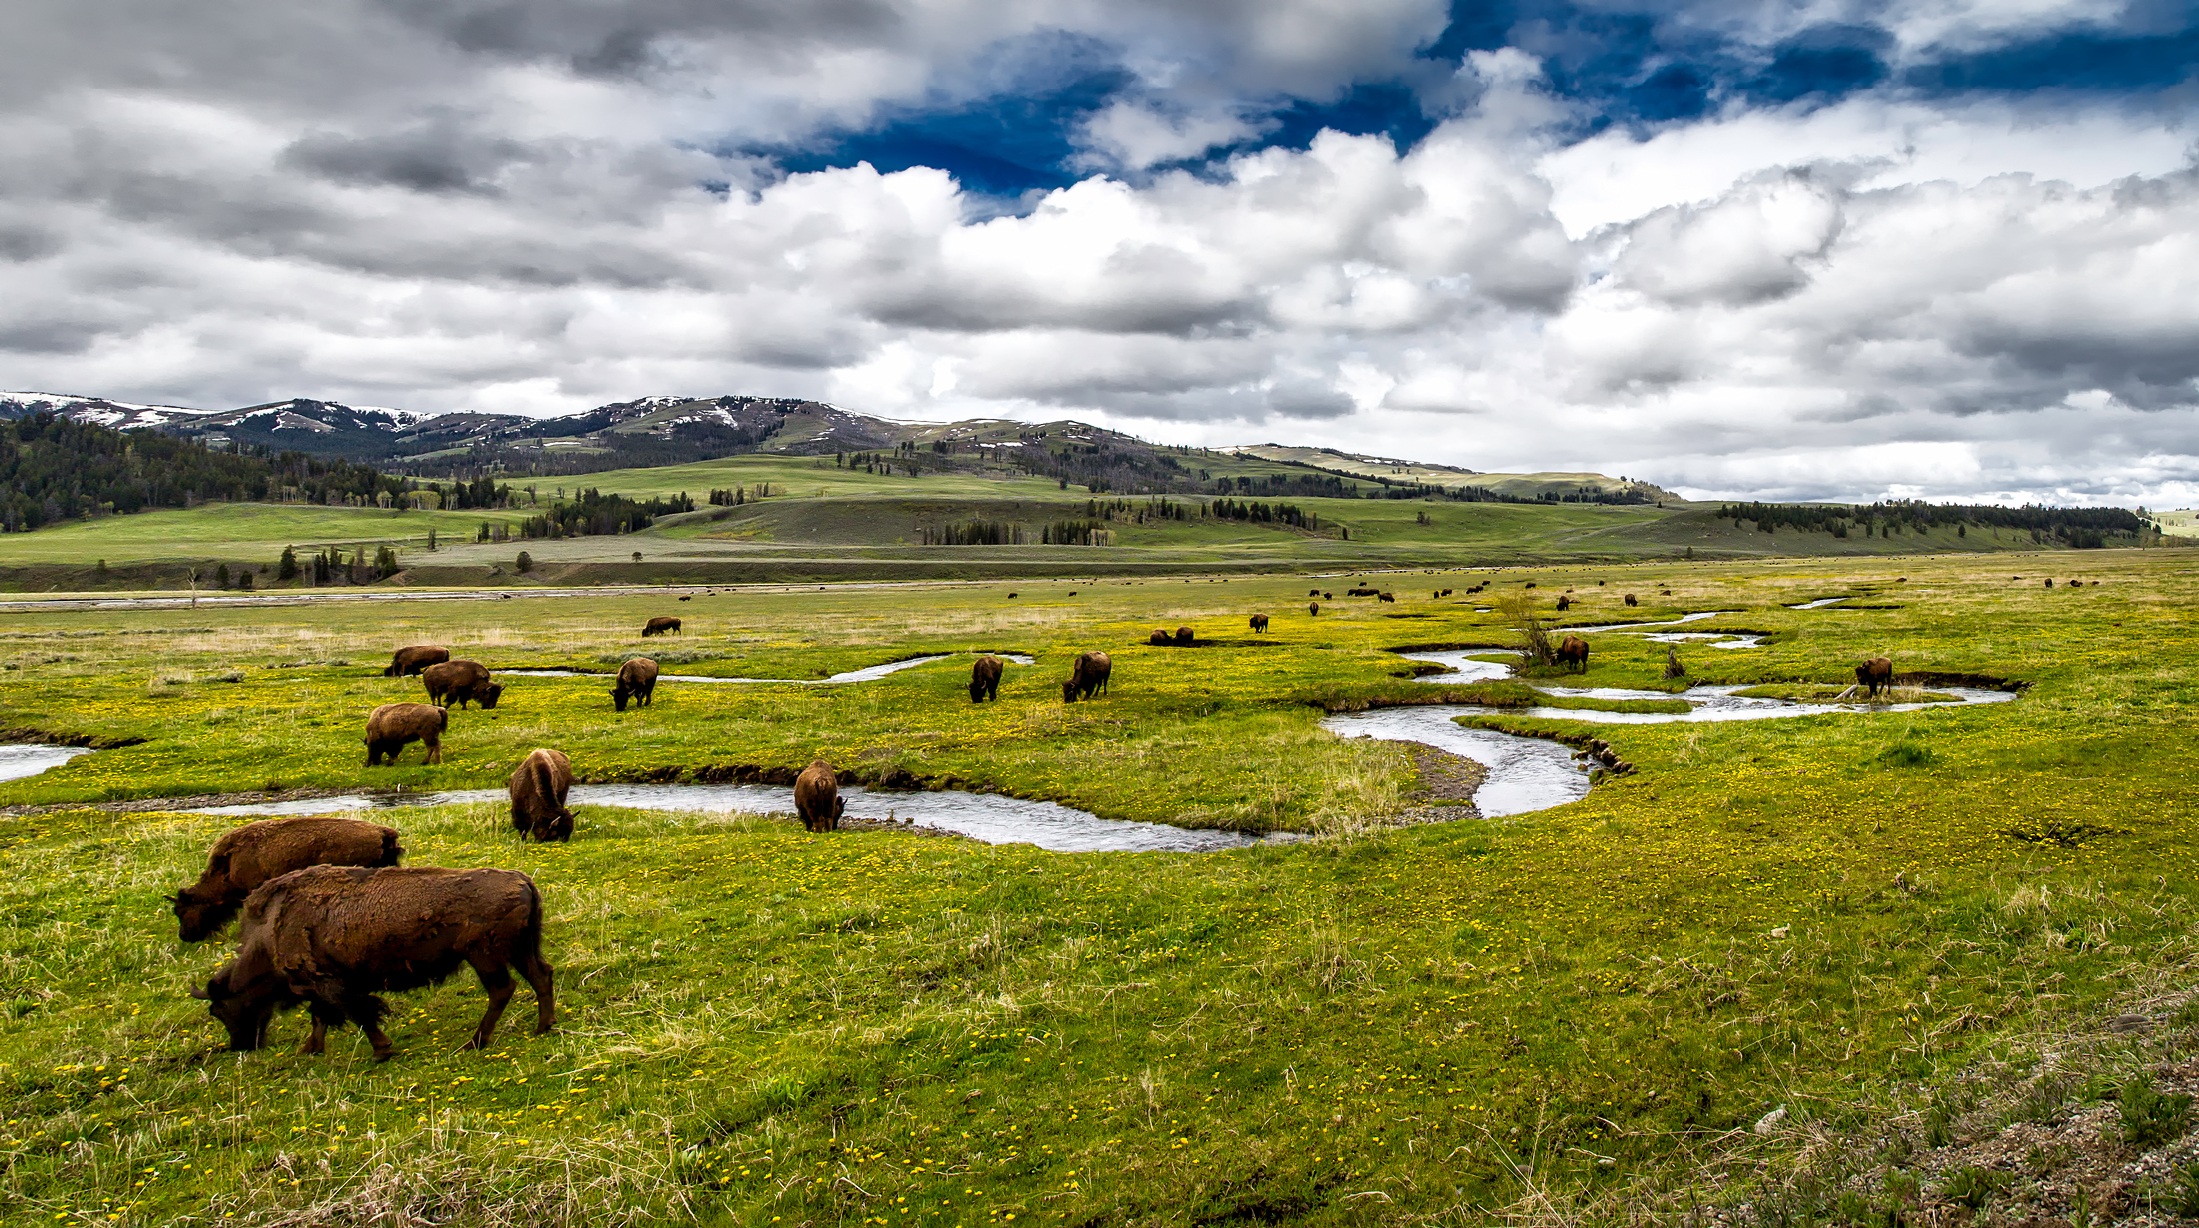
landscape, water, nature, grass, wilderness, mountain, sky, field, farm, meadow, prairie, hill, river, valley, mountain range, country, panorama, wildlife, rural, herd, scenic, pasture, grazing, agriculture, highland, national park, plain, plants, yellowstone, outdoors, hills, hdr, clouds, american, mountains, grassland, animals, plateau, bison, fell, habitat, loch, wyoming, buffalo, ecosystem, tundra, steppe, rural area, natural environment, geographical feature, mountainous landforms, cattle like mammal